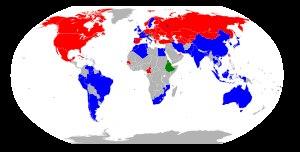
Pour un pays donné, le sens de circulation des trains peut être par défaut sur la droite ou la gauche d'une double voie. Ce choix est dépendant de réglementations particulières, d'habitudes liées à la circulation routière ou lié à la construction de la ligne.